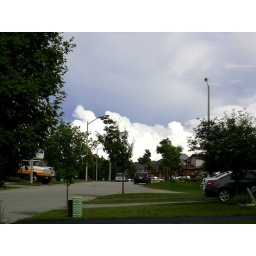
Some light fluffy clouds at the end of the street, I could imagine them sitting just over the lake.